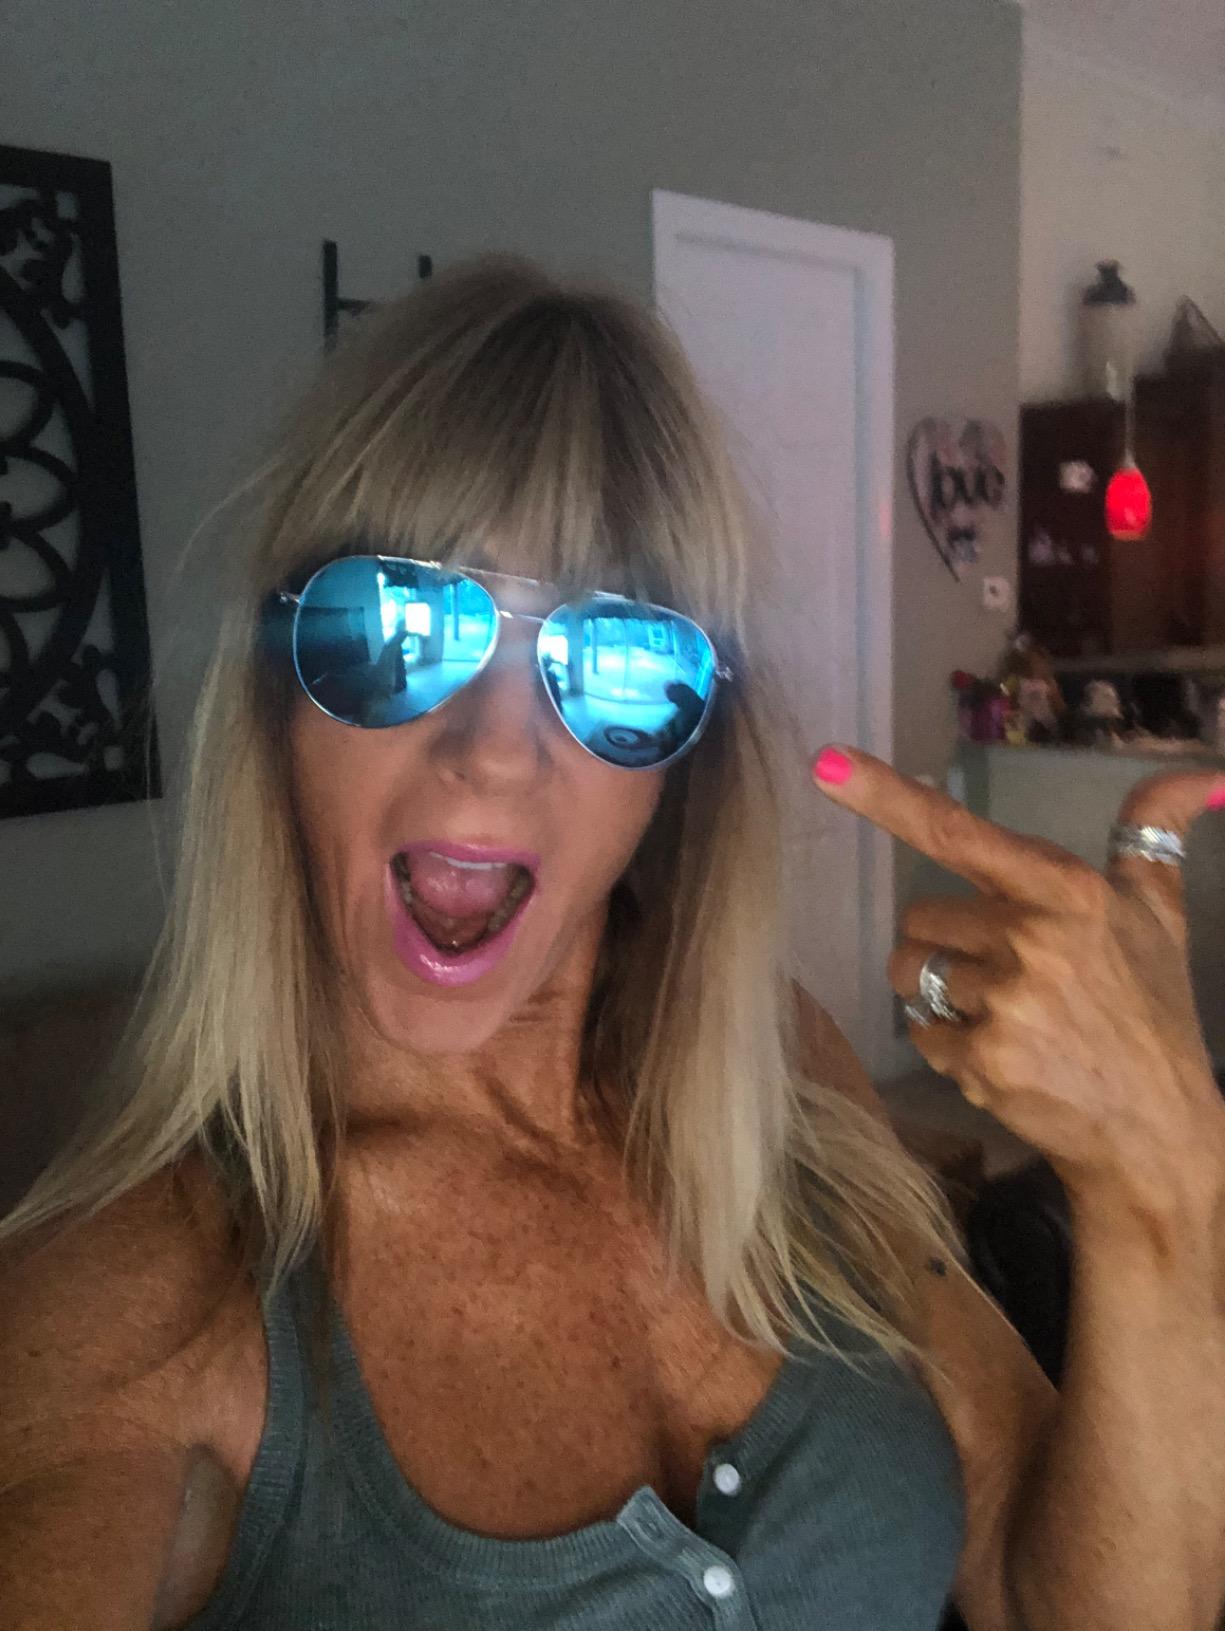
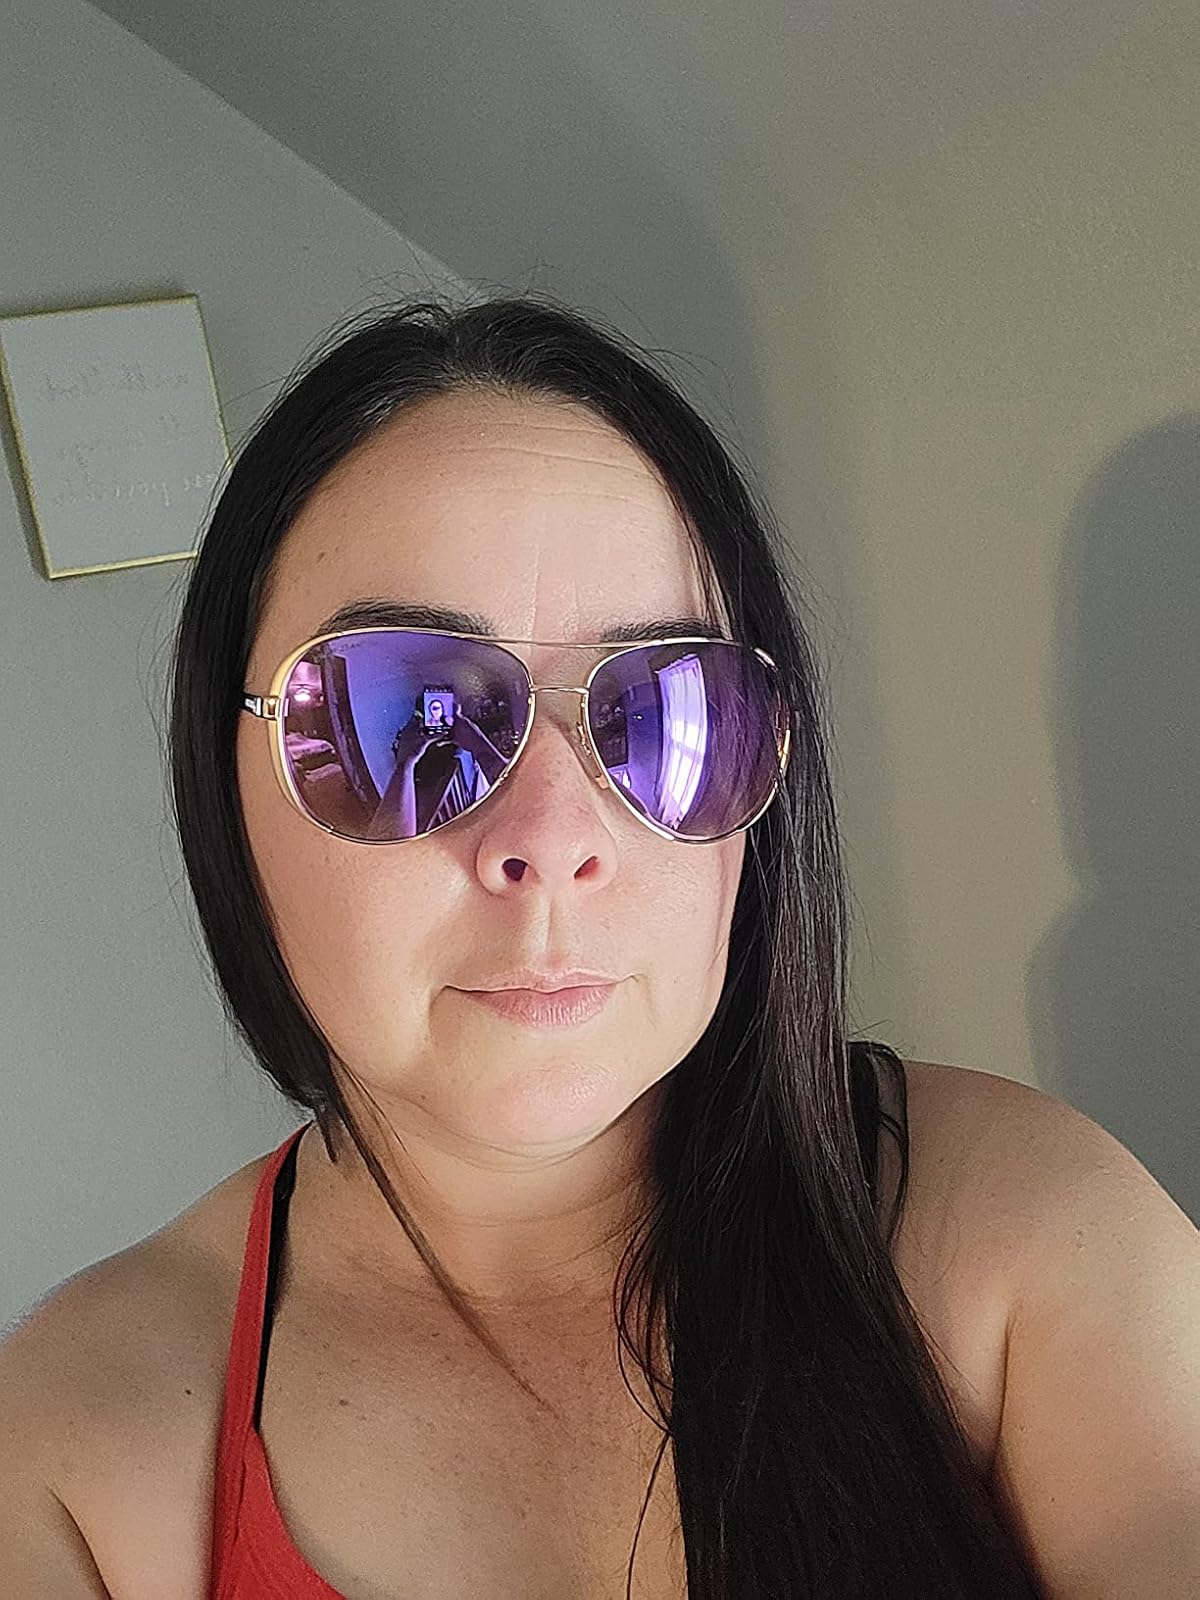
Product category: accessories_sunglasses
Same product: no